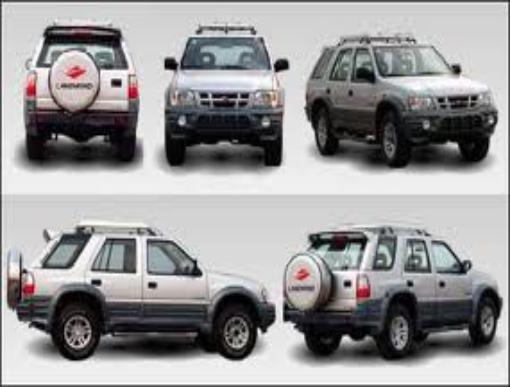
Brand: Landwind-2
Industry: Transportation